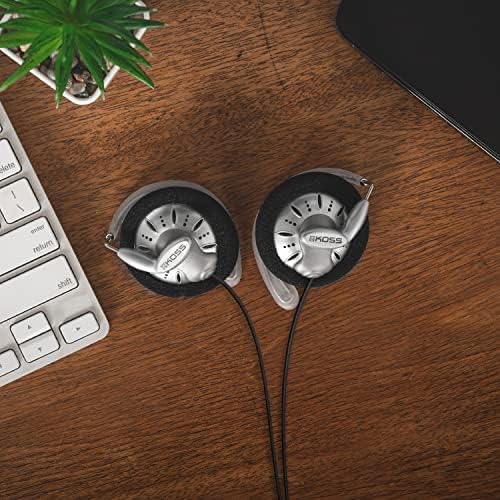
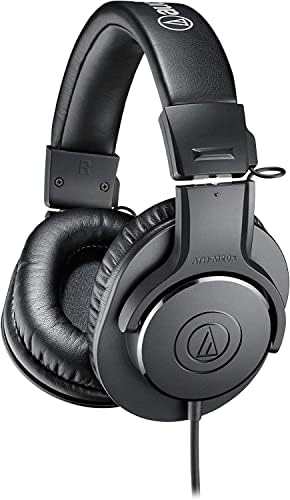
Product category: headphones
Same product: no